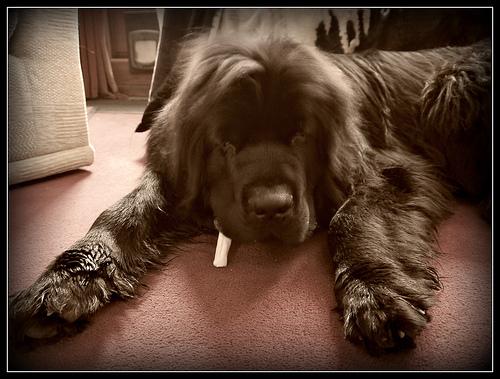
Breed: newfoundland